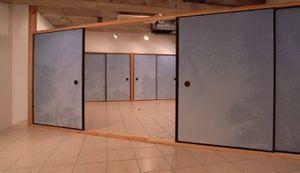
Hiroshi Ōnishi était un artiste-peintre et professeur de haute école japonais.